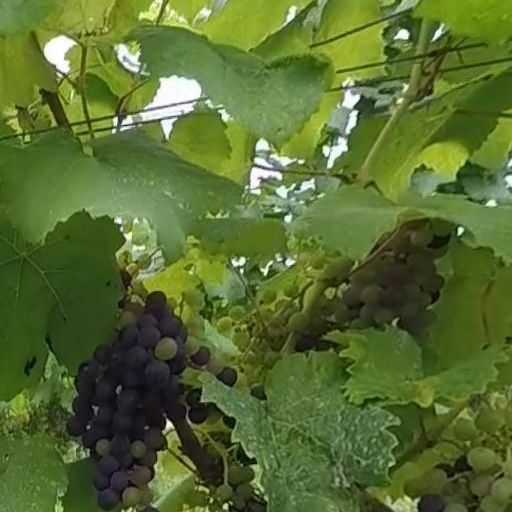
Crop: grape